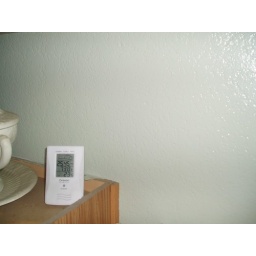
This sensor measures the pressure. It is located indoors on top of a cabinet near the bay window of my kitchen.